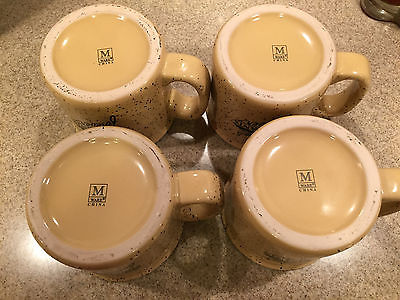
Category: mug